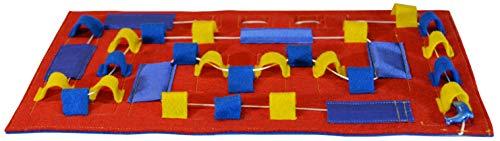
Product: HandiThings DP Dolphin Playground Toy, Red, Blue, Yellow, One Size
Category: Toys & Games | Baby & Toddler Toys
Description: Hand made with the highest quality standards.
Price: $18.94
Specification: ProductDimensions:8.5x14x0.1inches|ItemWeight:1.6ounces|ShippingWeight:1.6ounces(Viewshippingratesandpolicies)|ASIN:B07H65TJ4T|Itemmodelnumber:DP|Manufacturerrecommendedage:3months-8years